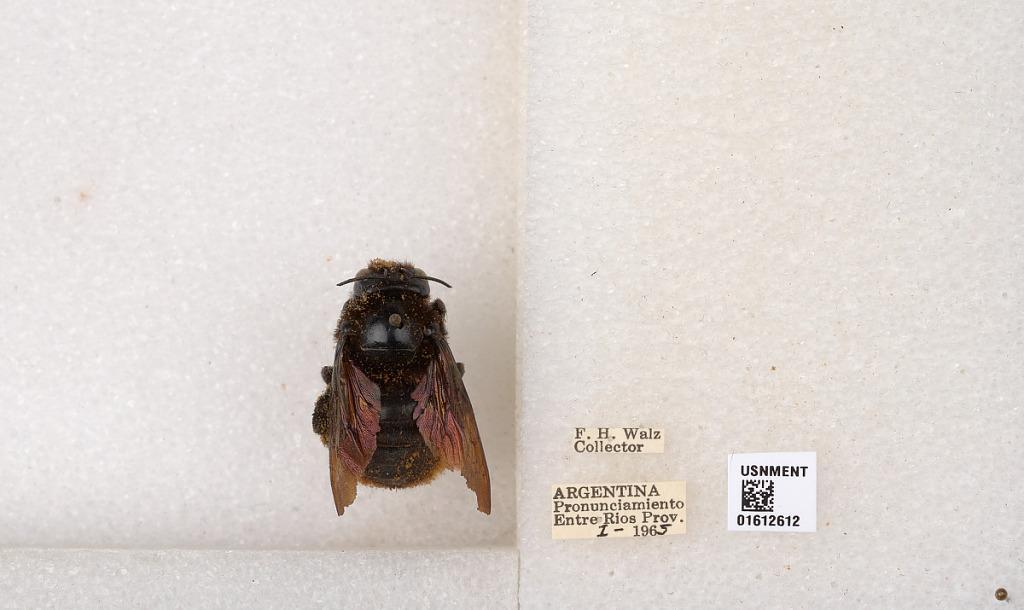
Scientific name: Xylocopa (Neoxylocopa) augusti Lepeletier
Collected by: F. Walz
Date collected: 1965-1-1
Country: Argentina
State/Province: Entre Rios
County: Departamento de Uruguay
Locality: Pronunciamiento
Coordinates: -32.3452, -58.4404